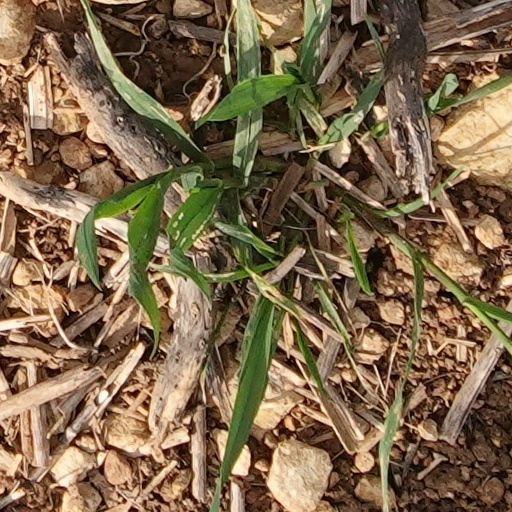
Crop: wheat